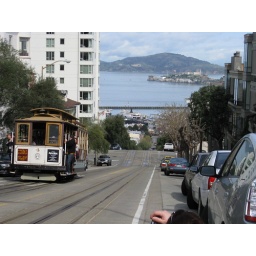
Steep hill cable car and alcatrez in background